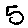
Label: 5